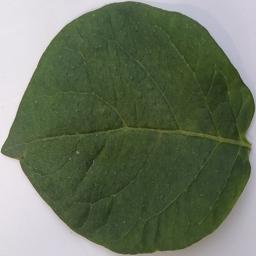
Label: Potato___Healthy